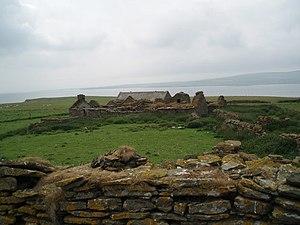
Gairsay, en vieux norrois Gáreksey, est une île du Royaume-Uni située dans l'archipel des Orcades, en Écosse.